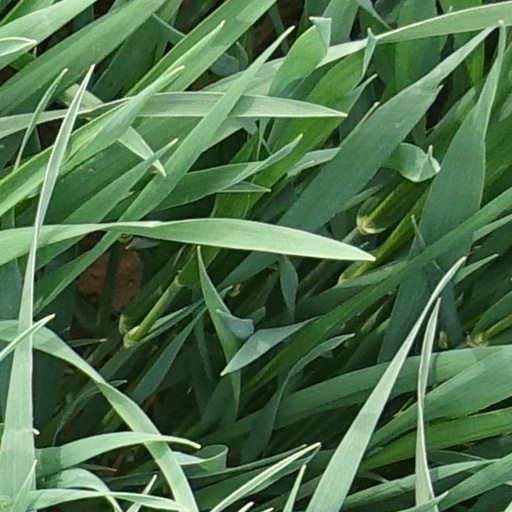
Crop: wheat